Maiden Mother Crone (Agatha All Along)

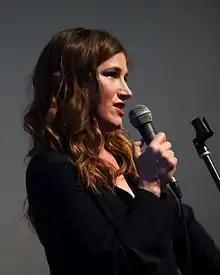
Kathryn Hahn received critical praise for her performance as Agatha Harkness in "Maiden Mother Crone."

The review aggregator website Rotten Tomatoes reported a 92% approval rating based on twelve reviews. The site's critical consensus reads, "Full of derring do, this finale dares and delivers a walloping second twist ending that upends expectations and promises more tricks to come."